Liberal Democrats (UK)

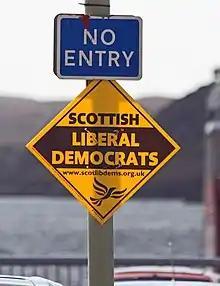
Campaign board for the Scottish Liberal Democrats in Stornoway

The Liberal Democrats place greater emphasis on human rights and individual freedoms than the Conservatives or Labour. Conversely, the political scientist John Meadowcroft expressed the view that "the Liberal Democrats are a supposedly liberal party that does not believe in liberty." Commenting on the 1999 membership survey, Whiteley et al. noted that the majority of members took "a distinctly right of centre view" on many, although not all, moral and legal issues.